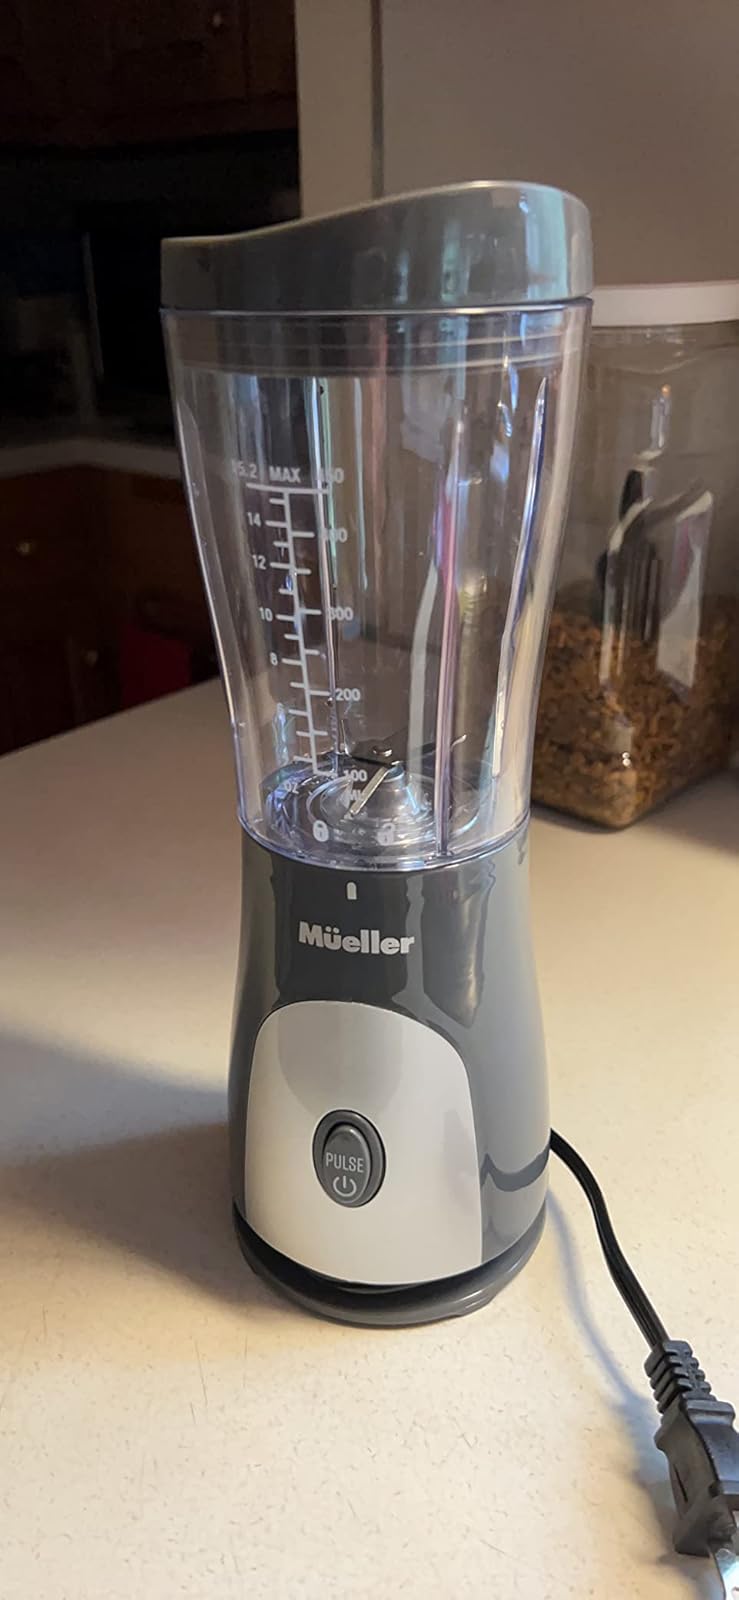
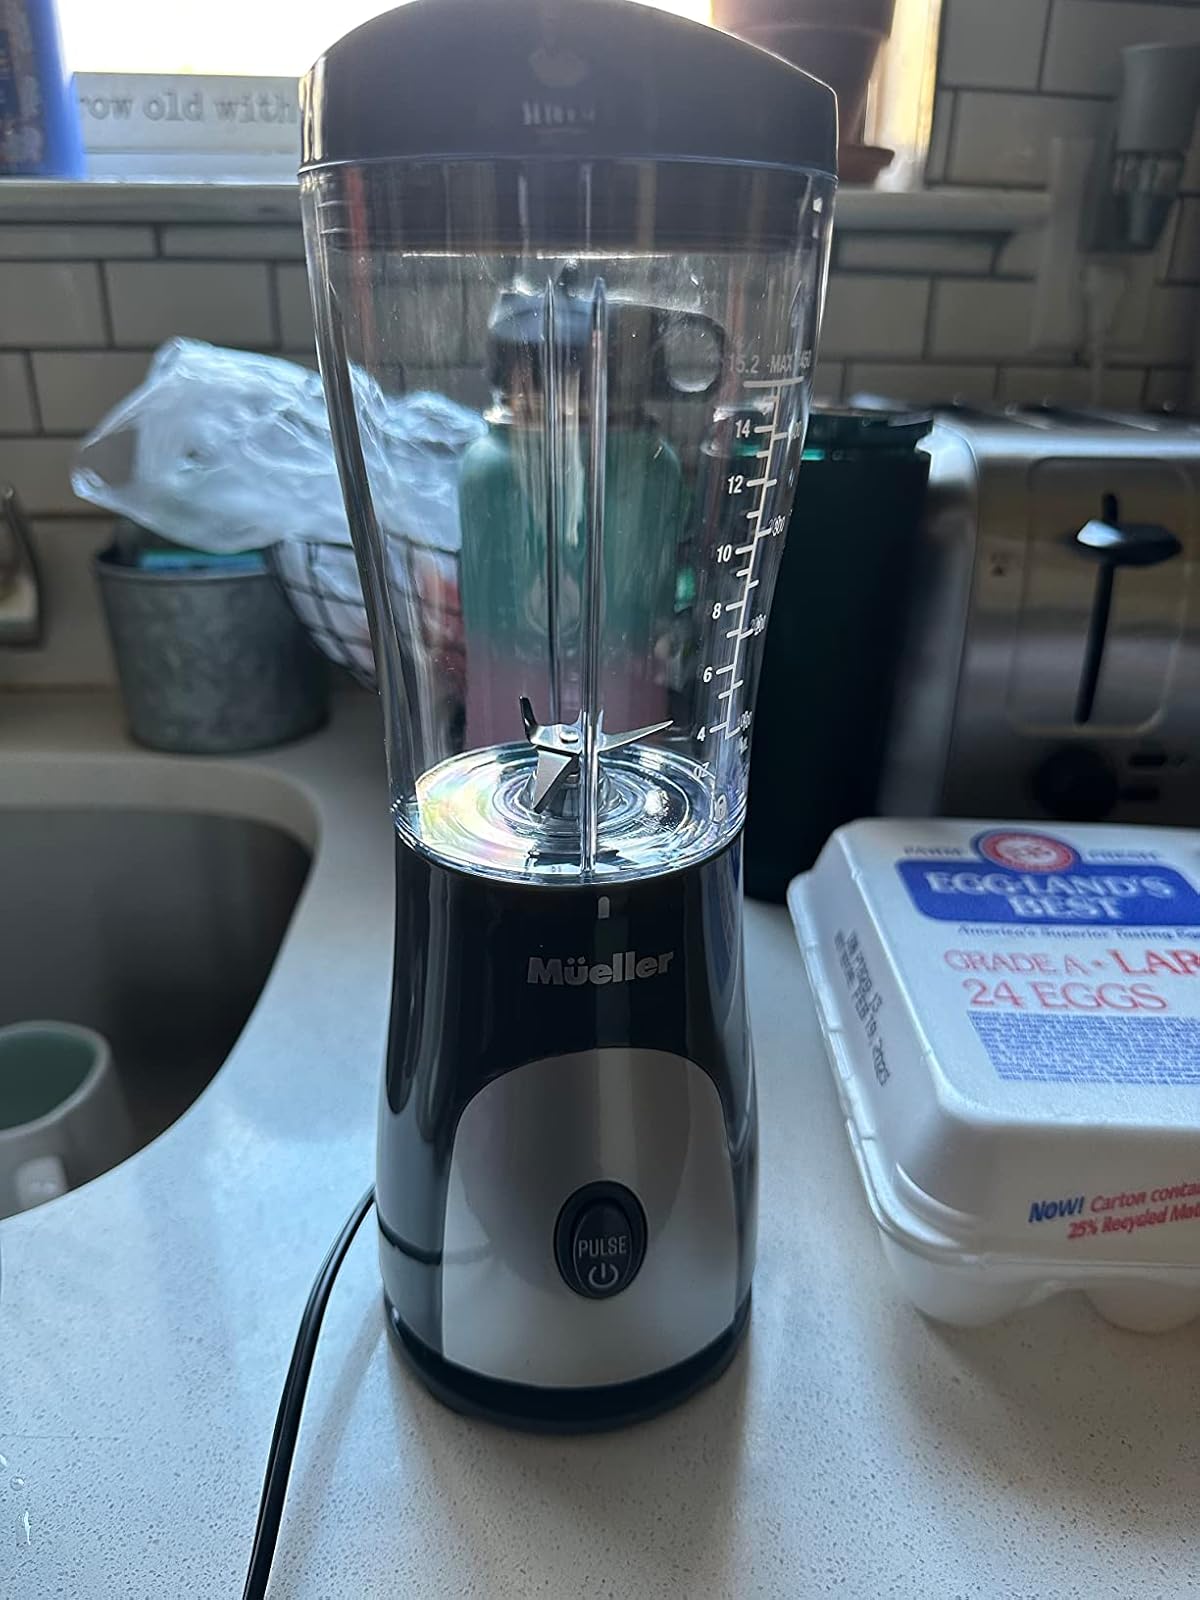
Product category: items_blender
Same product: yes